Meskalamdug

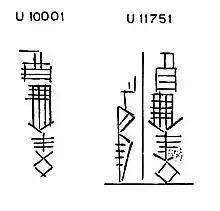
Inscriptions related to Meskalamdug, found at the Royal Cemetery at Ur: U 10001: "Meskalamdug" (on a golden bowl found in tomb PG 755) U 11751: "Meslamdug, King" (discovered on a seal impression in tomb PG 1054)

The tomb of Meskalamdug, PG 755, discovered by English archaeologist Sir Leonard Woolley in the Royal Cemetery of Ur in 1924, contained numerous gold artifacts including a golden helmet with an inscription of the king's name. By observing the contents of this royal grave, it is made clear that this ancient civilization was quite wealthy. His wife's name was queen Ninbanda. Meskalamdug was also mentioned on a seal in another tomb with the title lugal (king), however because his own tomb lacked attendants, Woolley assumed that he was not royal. The controversy remains though, because he is named on a bead inscription discovered in Mari by French archaeologist André Parrot ten years later, as the father of king Mesannepada of Ur, who appears in the king list and in many other inscriptions.